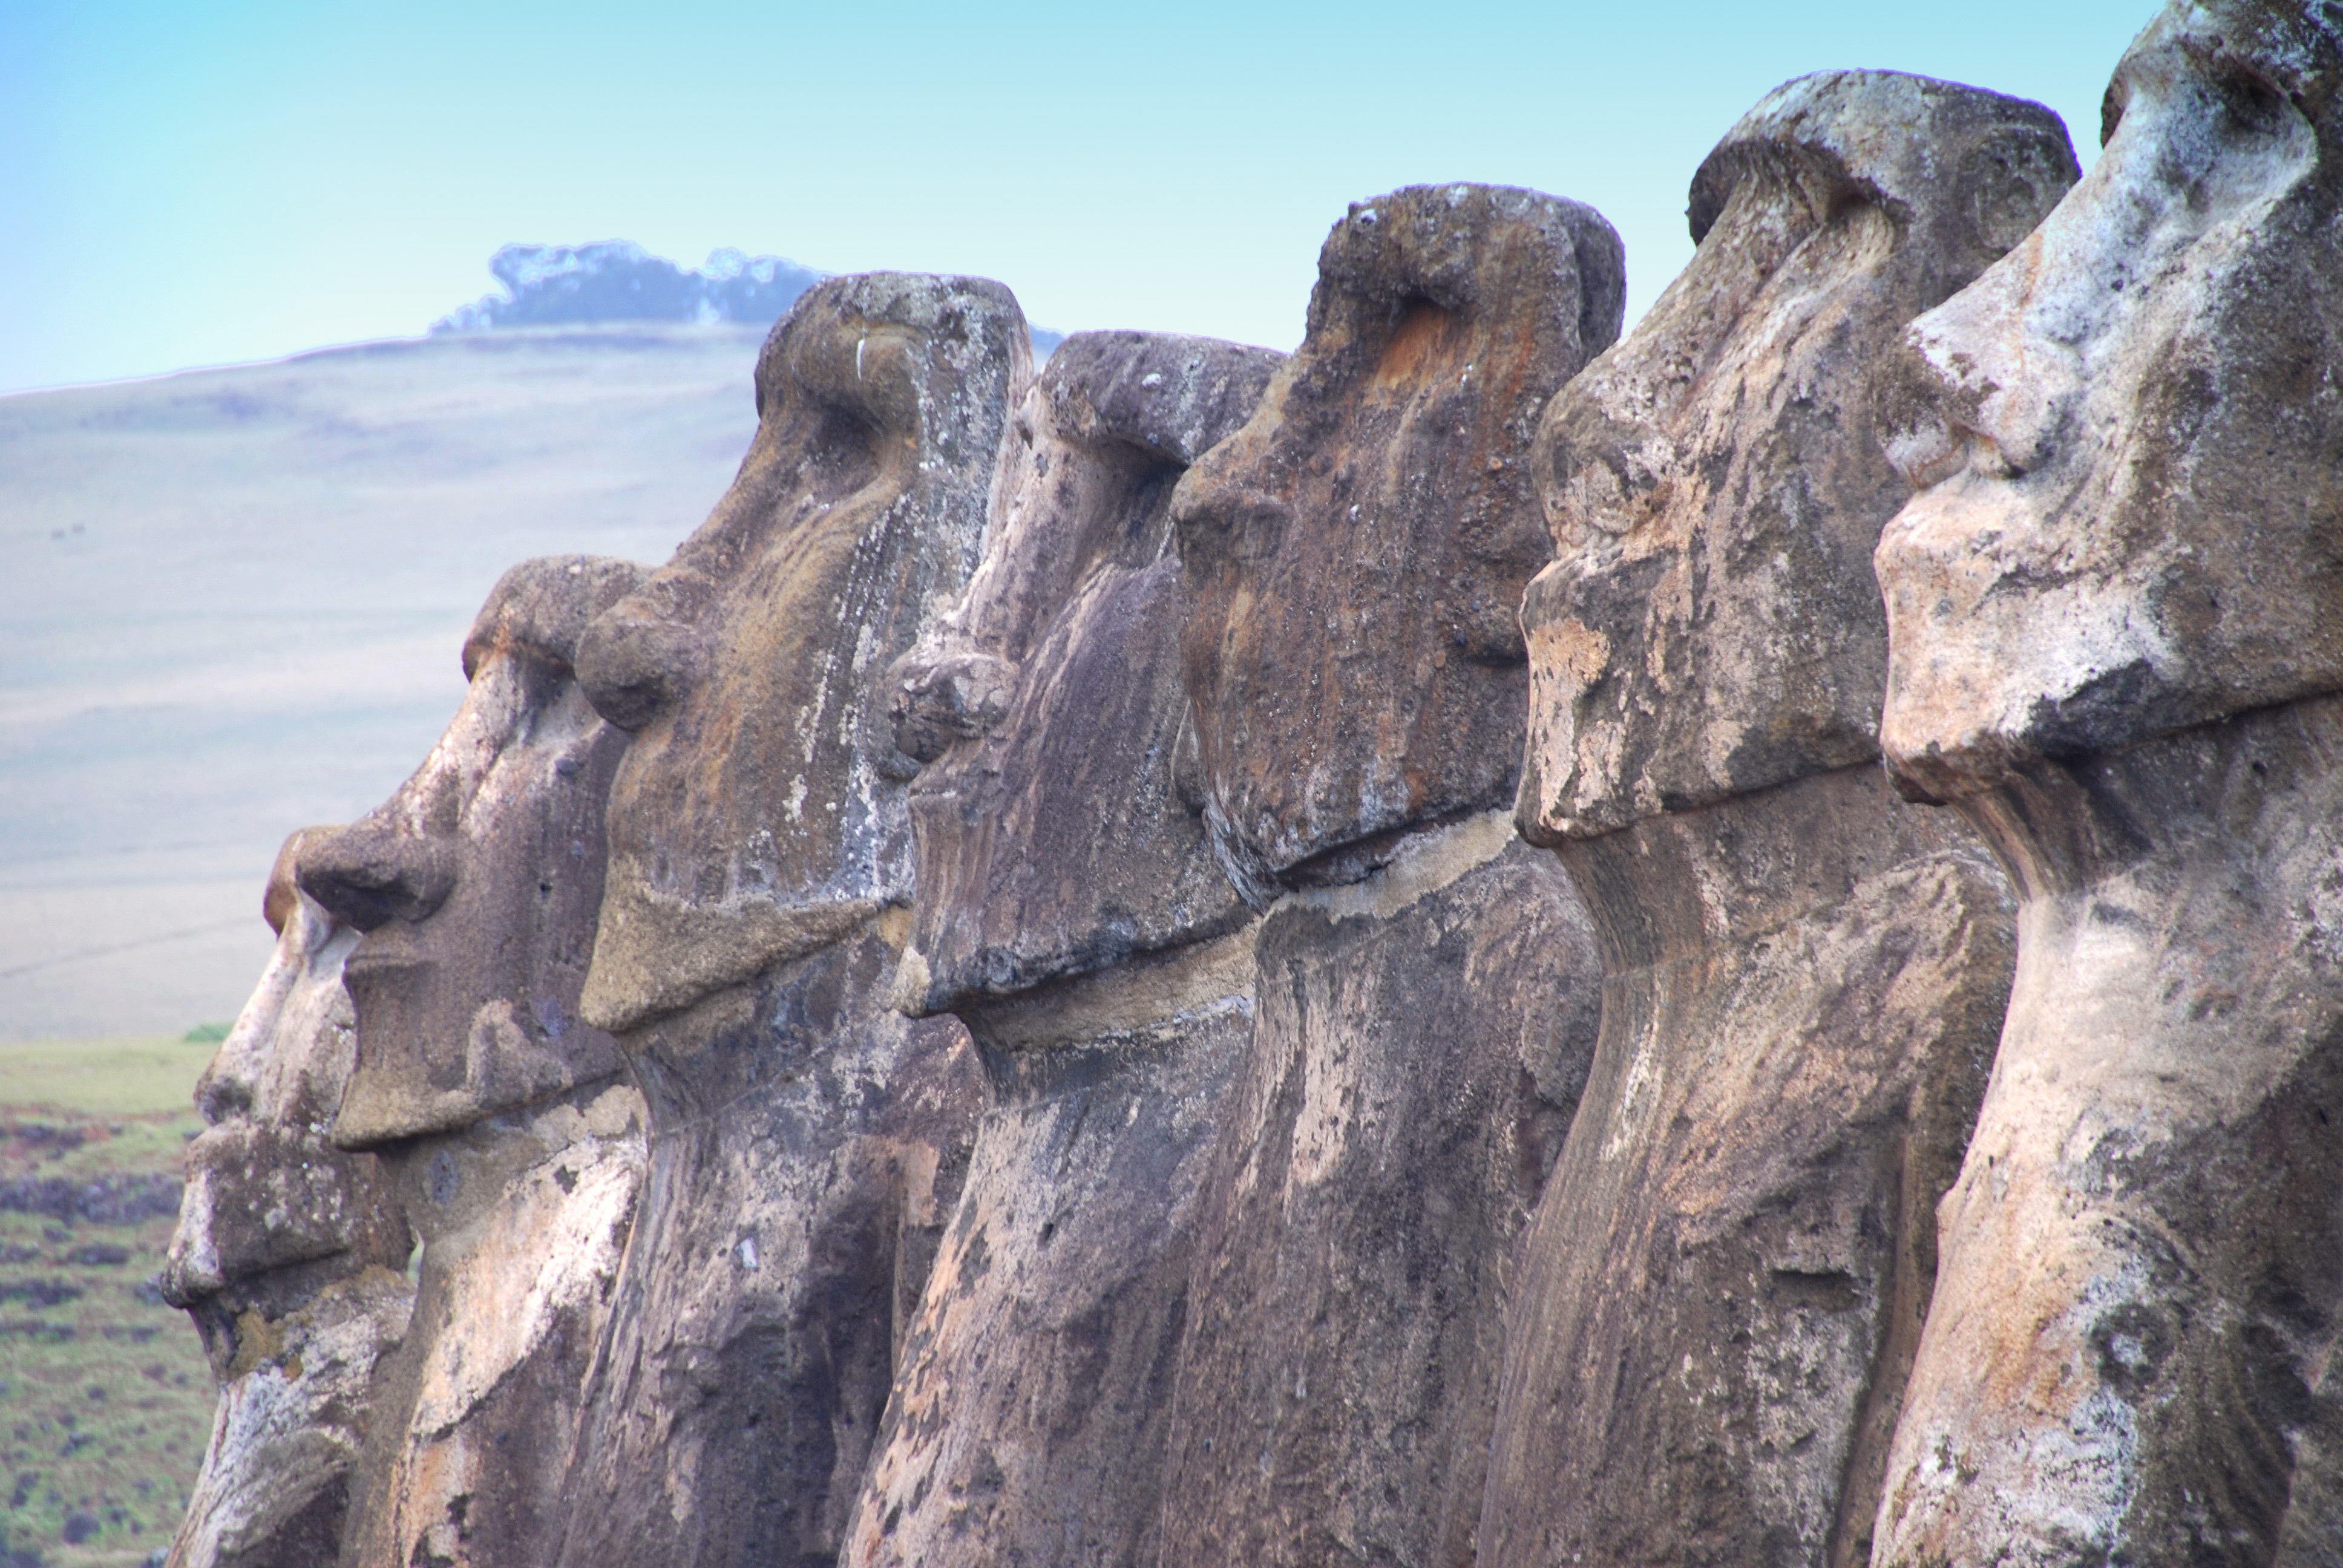
rock, formation, terrain, material, chile, sculpture, geology, badlands, boulder, monolith, easter island, rapa nui, moai, ancient history